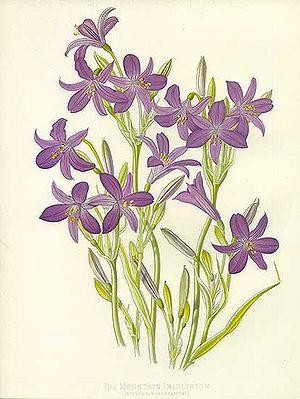
La petite famille des Ixioliriaceae regroupe des plantes monocotylédones. Elle comprend 3-4 espèces du genre Ixiolirion.
Ixiolirion est un genre de plantes de la famille des Amaryllidaceae, ou des Ixioliriaceae selon la classification phylogénétique.